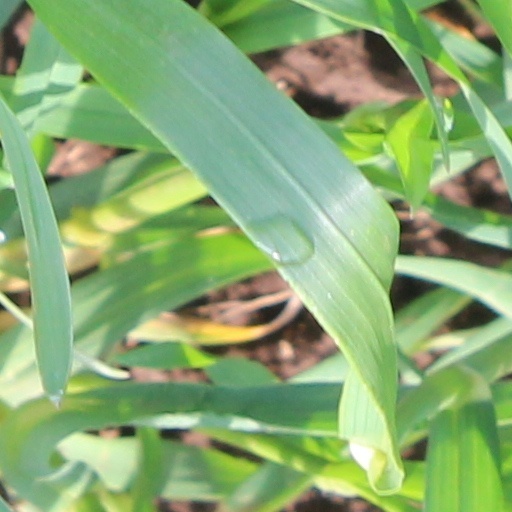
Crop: wheat